Occupy Homes

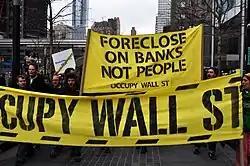
Marchers hold a banner reading "Foreclose On Banks Not People"

Occupy Homes or Occupy Our Homes is part of the Occupy movement which attempts to prevent the foreclosure of people's homes. Protesters delay foreclosures by camping out on the foreclosed property. They also stage protests at the banks responsible for the ongoing foreclosure crisis, sometimes blocking their entrances. It has been compared to the direct action taken by people to prevent home foreclosures during the Great Depression in the United States.